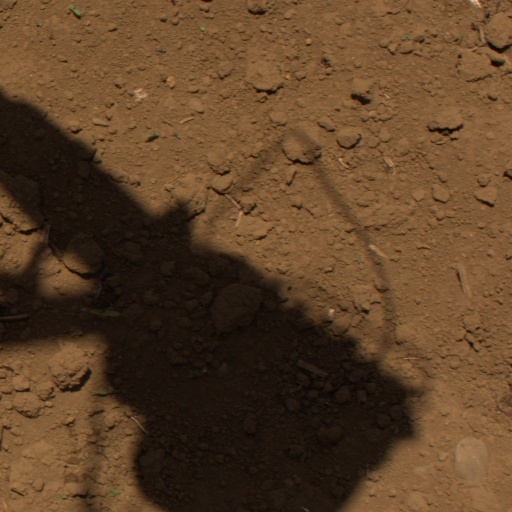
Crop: Jerusalem artichoke